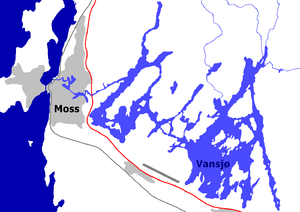
Vansjø
Kort over Vansjø
Kort over Vansjø
Vansjø er en sø i Viken fylke i Norge. Det formodes at navnet Vansjø er afledt af Varna sjor, som er det gamle navnet på Rygge sogn. Det kan også stamme fra det norrøne ord vorn som betyr «vern». Navnet har sandsynligvis ingenting med vand at gøre.